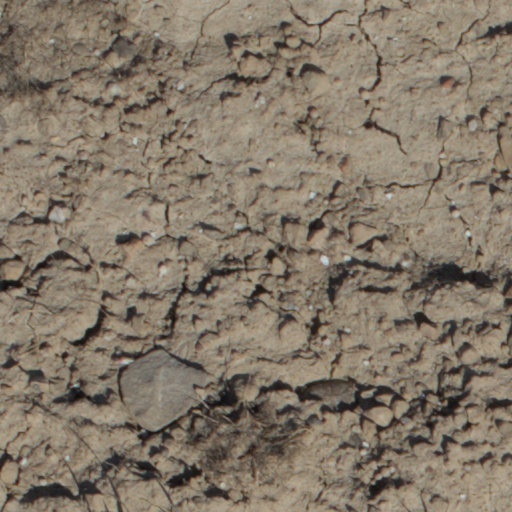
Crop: wheat